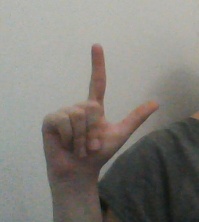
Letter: laam